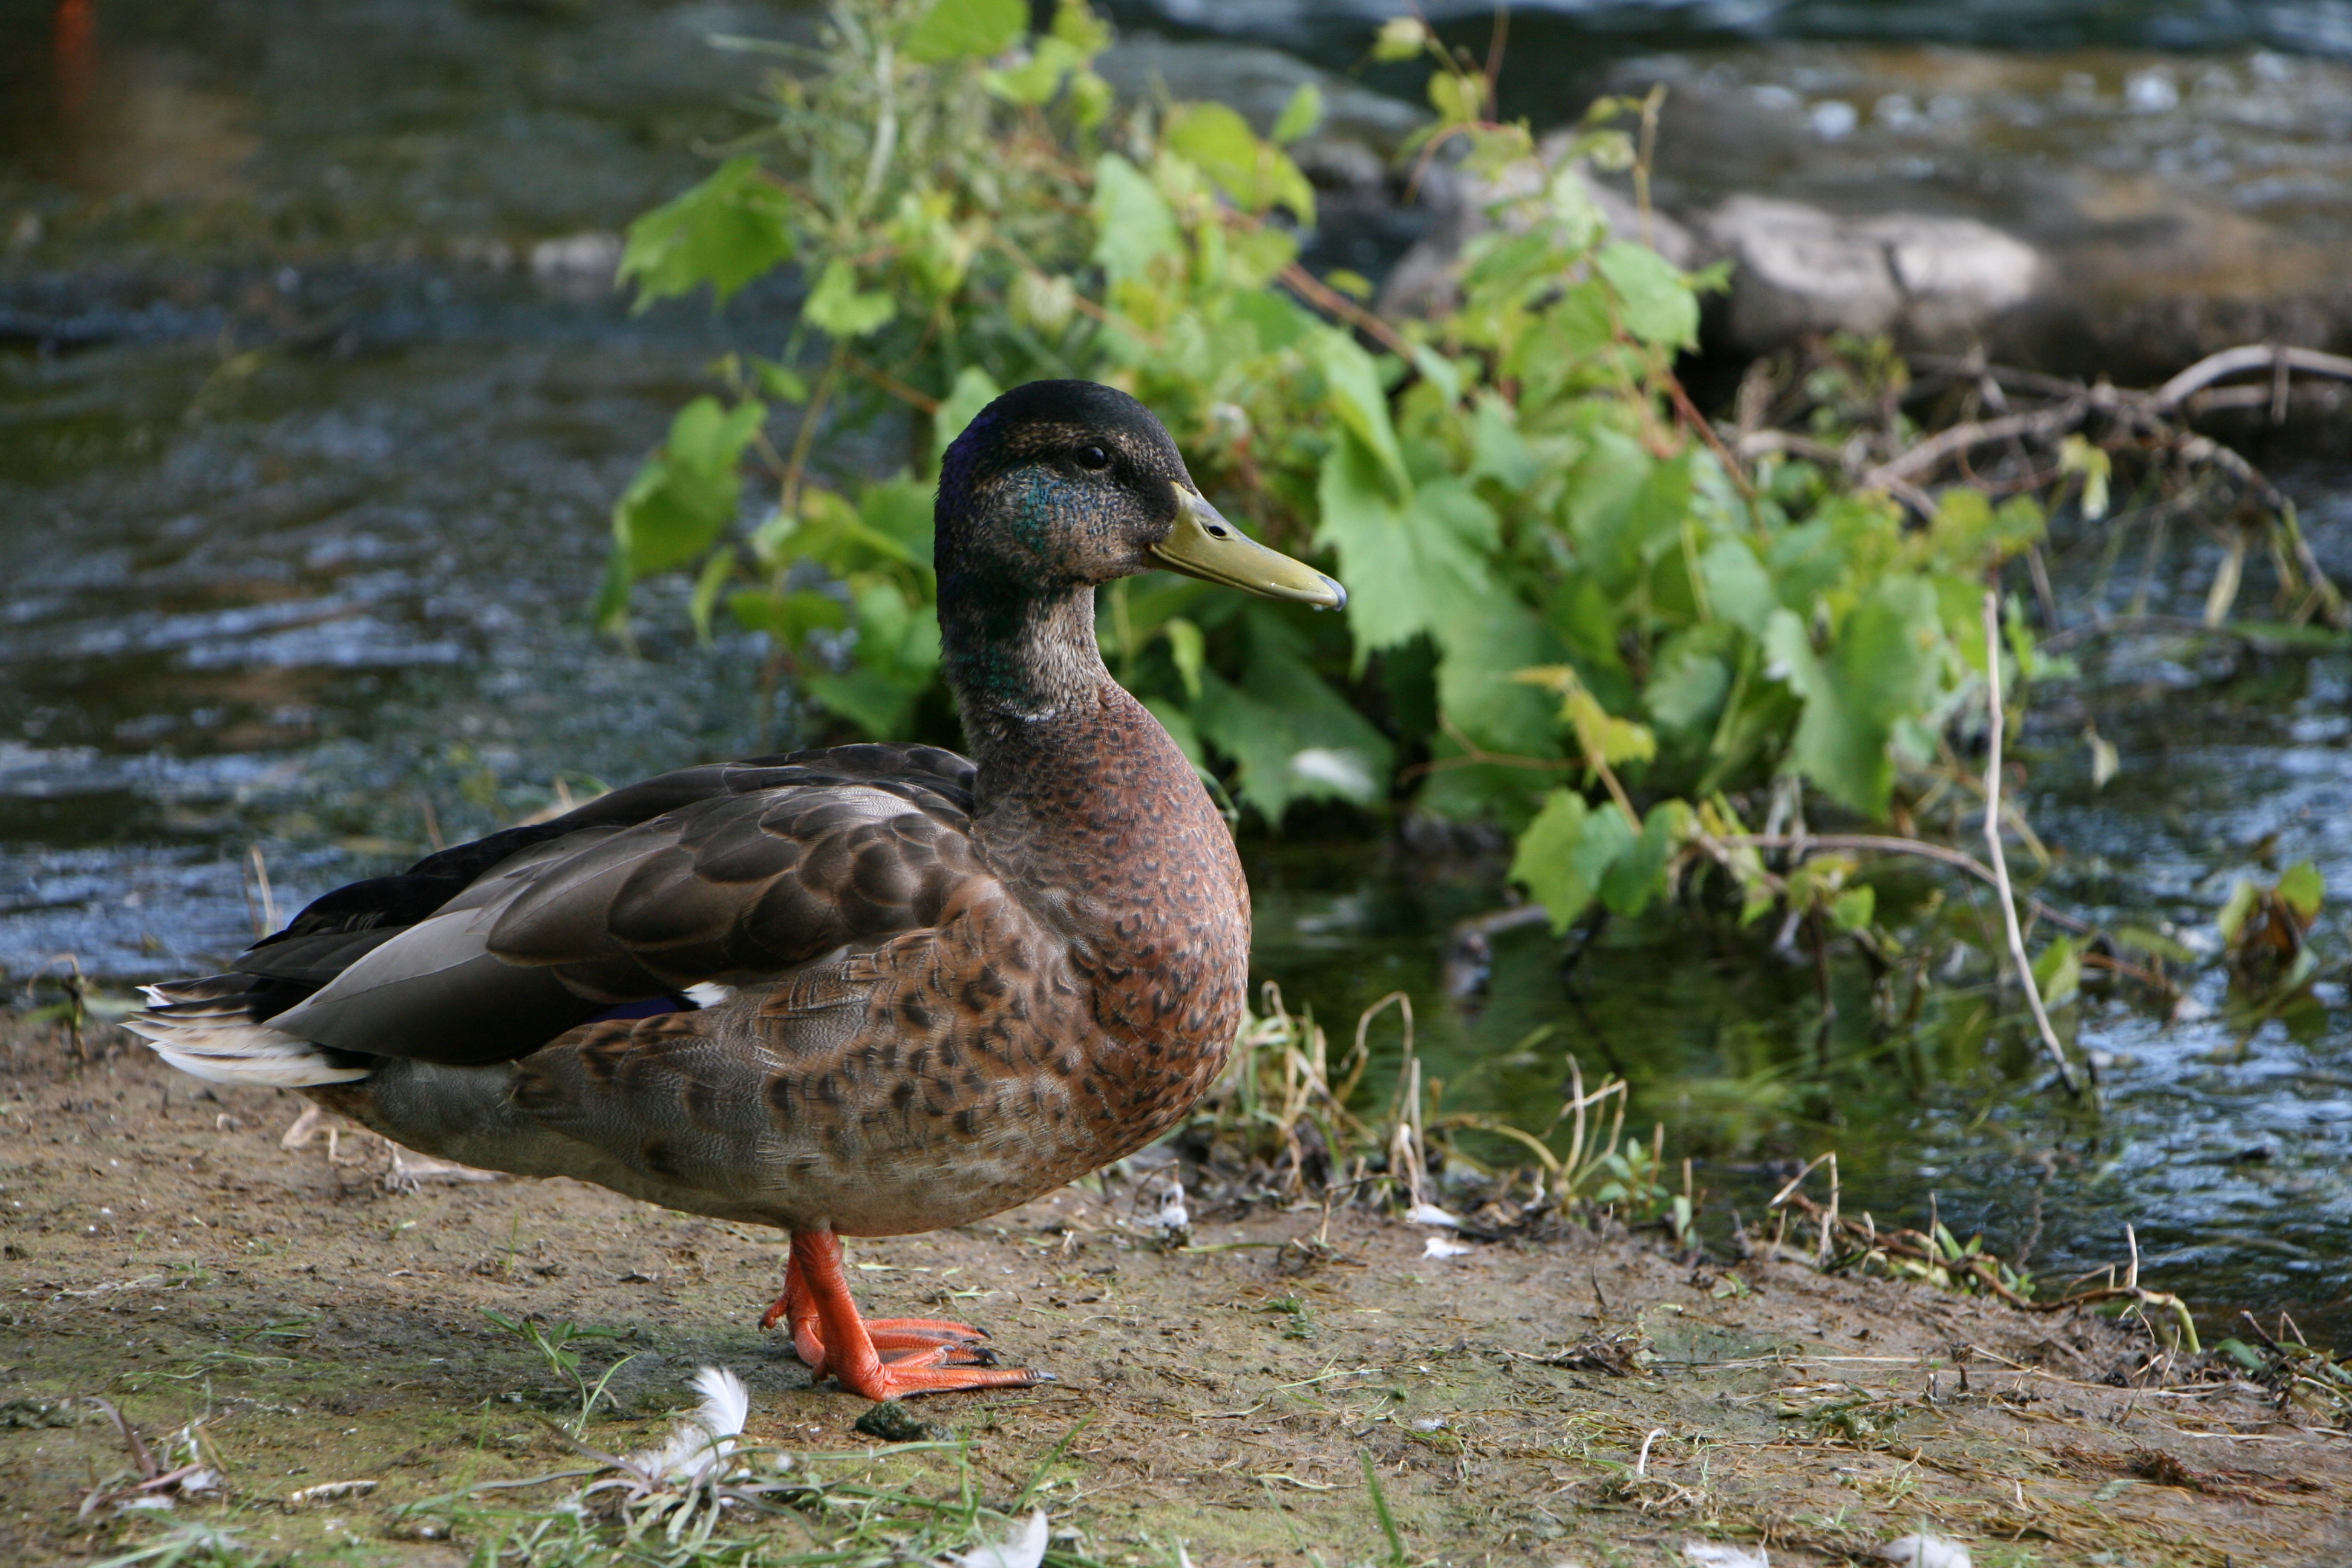
bird, duck, vertebrate, beak, ducks, geese and swans, waterfowl, mallard, water bird, American Black Duck, pond, water, adaptation, canard, seaduck, organism, livestock, bank, goose, plant, wildlife, fowl, mergus, vehicle